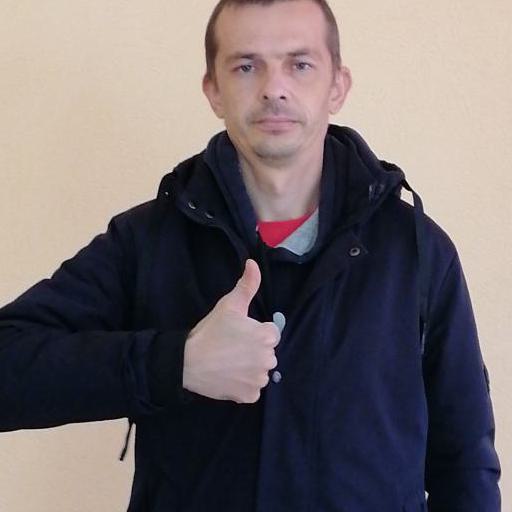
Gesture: like